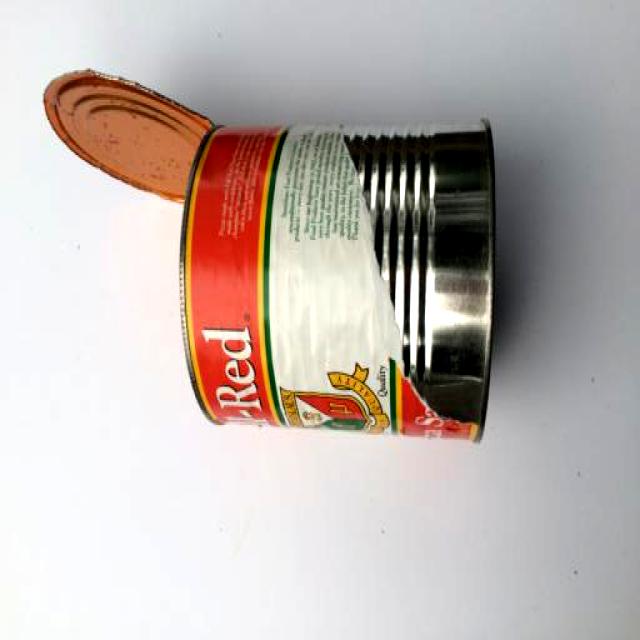
Label: Metal